Meißen Triebischtal station

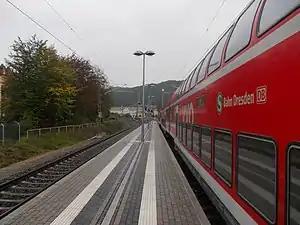

Meißen Triebischtal station is a railway station that was founded by DB Netz in 1878 in the town of Meissen, Saxony, Germany. The station lies on the Borsdorf–Coswig railway and has two tracks and an island platform.